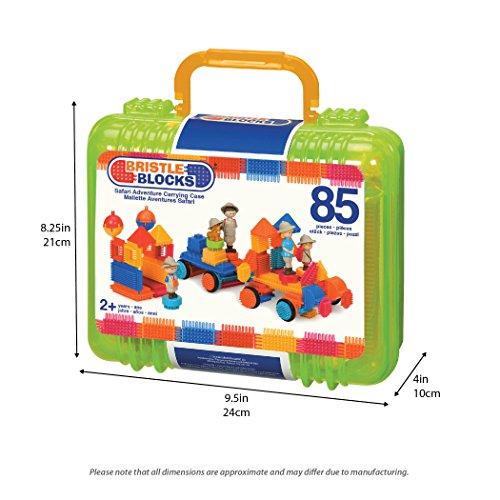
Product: Bristle Blocks by Battat – The Official Bristle Blocks – 85 Pieces in a Carry Case – Creativity Building Toys for Dexterity and Fine Motricity – BPA Free 2 years +
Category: Toys & Games | Building Toys | Stacking Blocks
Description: OFFICIAL BATTAT BRISTLE BLOCKS.
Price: $14.95
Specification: ProductDimensions:9.5x4x8.2inches|ItemWeight:14.1ounces|ShippingWeight:2.8pounds(Viewshippingratesandpolicies)|DomesticShipping:ItemcanbeshippedwithinU.S.|InternationalShipping:ThisitemcanbeshippedtoselectcountriesoutsideoftheU.S.LearnMore|ASIN:B00U1ZFGQM|Itemmodelnumber:3073Z|Manufacturerrecommendedage:24months-8years